South African Class 16DA 4-6-2 1930

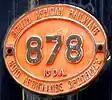
x100px

When the Class 16E arrived in 1935, these Class 16DAs remained in service on the express trains in company with the new locomotives which were also stationed at